Question: Please indicate a possible affordance area of drink_with_bottle that can be used for holding
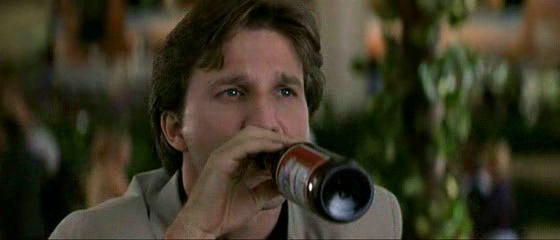
Answer: [271.5, 138, 372.5, 218]